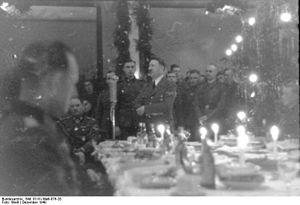
La seconde annexion de la Moselle par l'Allemagne, proclamée officiellement le 30 novembre 1940 par les nazis, eut lieu de facto le 25 juillet 1940, avec le rétablissement des frontières de 1871.